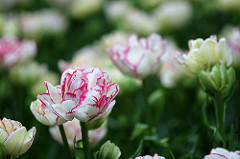
Flower: tulip